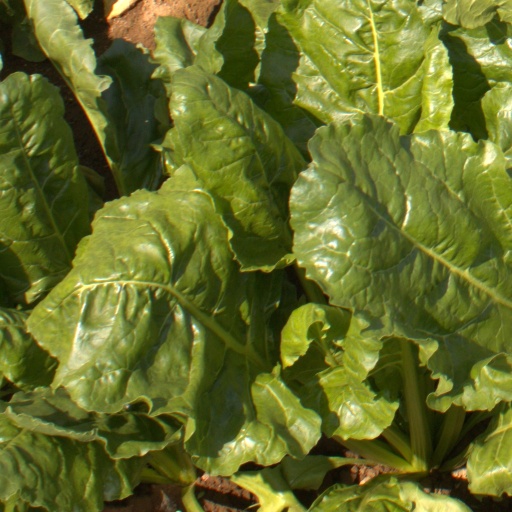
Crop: sugar beet